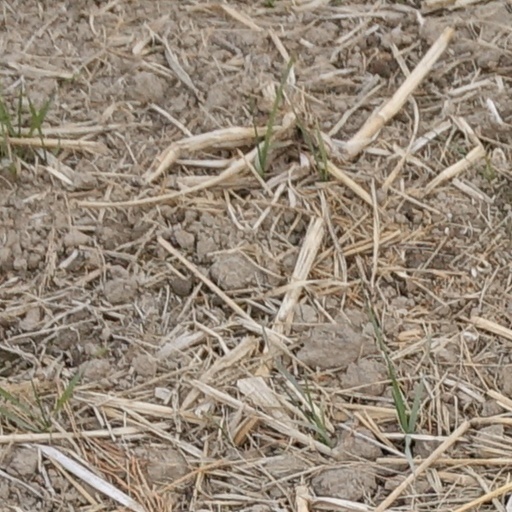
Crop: wheat